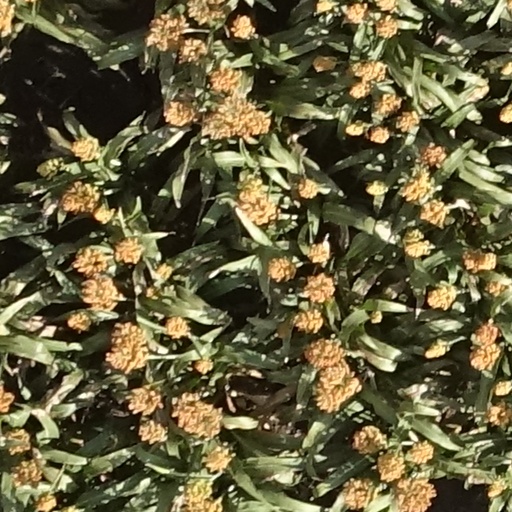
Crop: sorghum